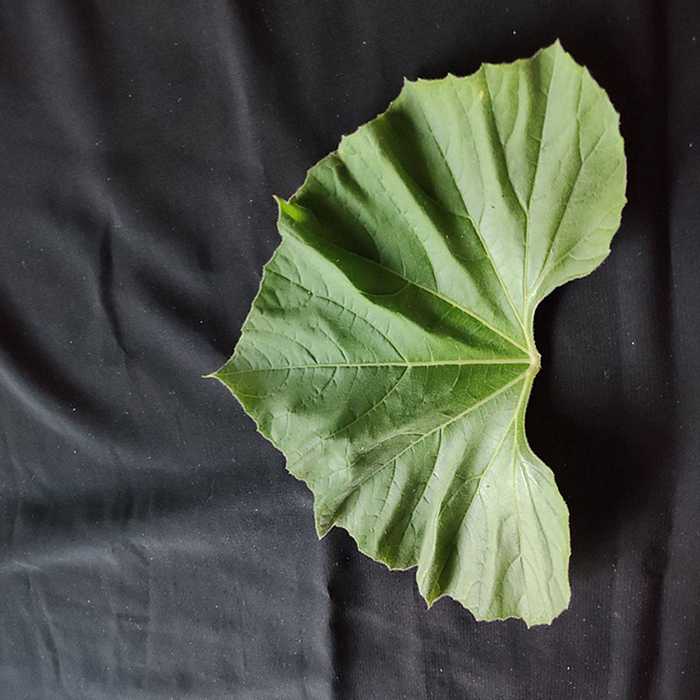
Plant: Bottle gourd
Label: Fresh leaf